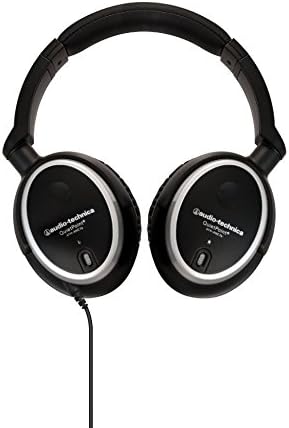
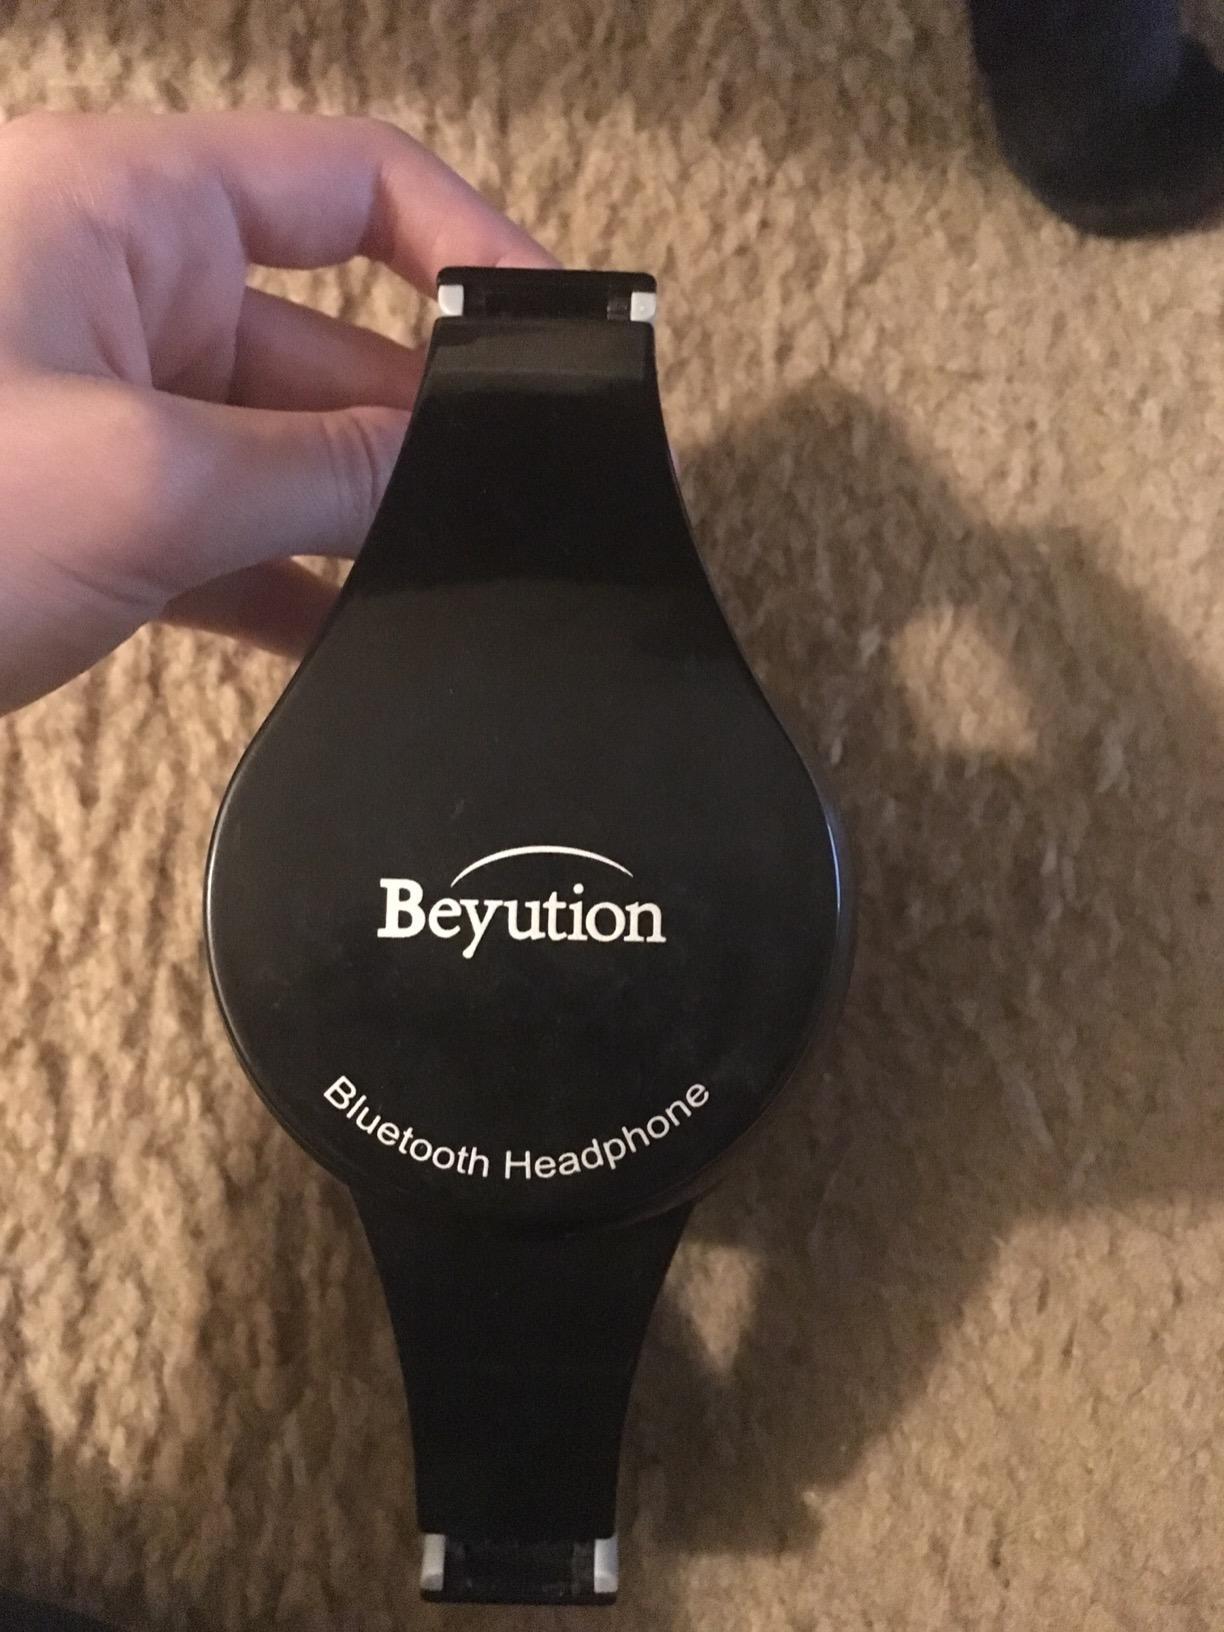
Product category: headphones
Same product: no